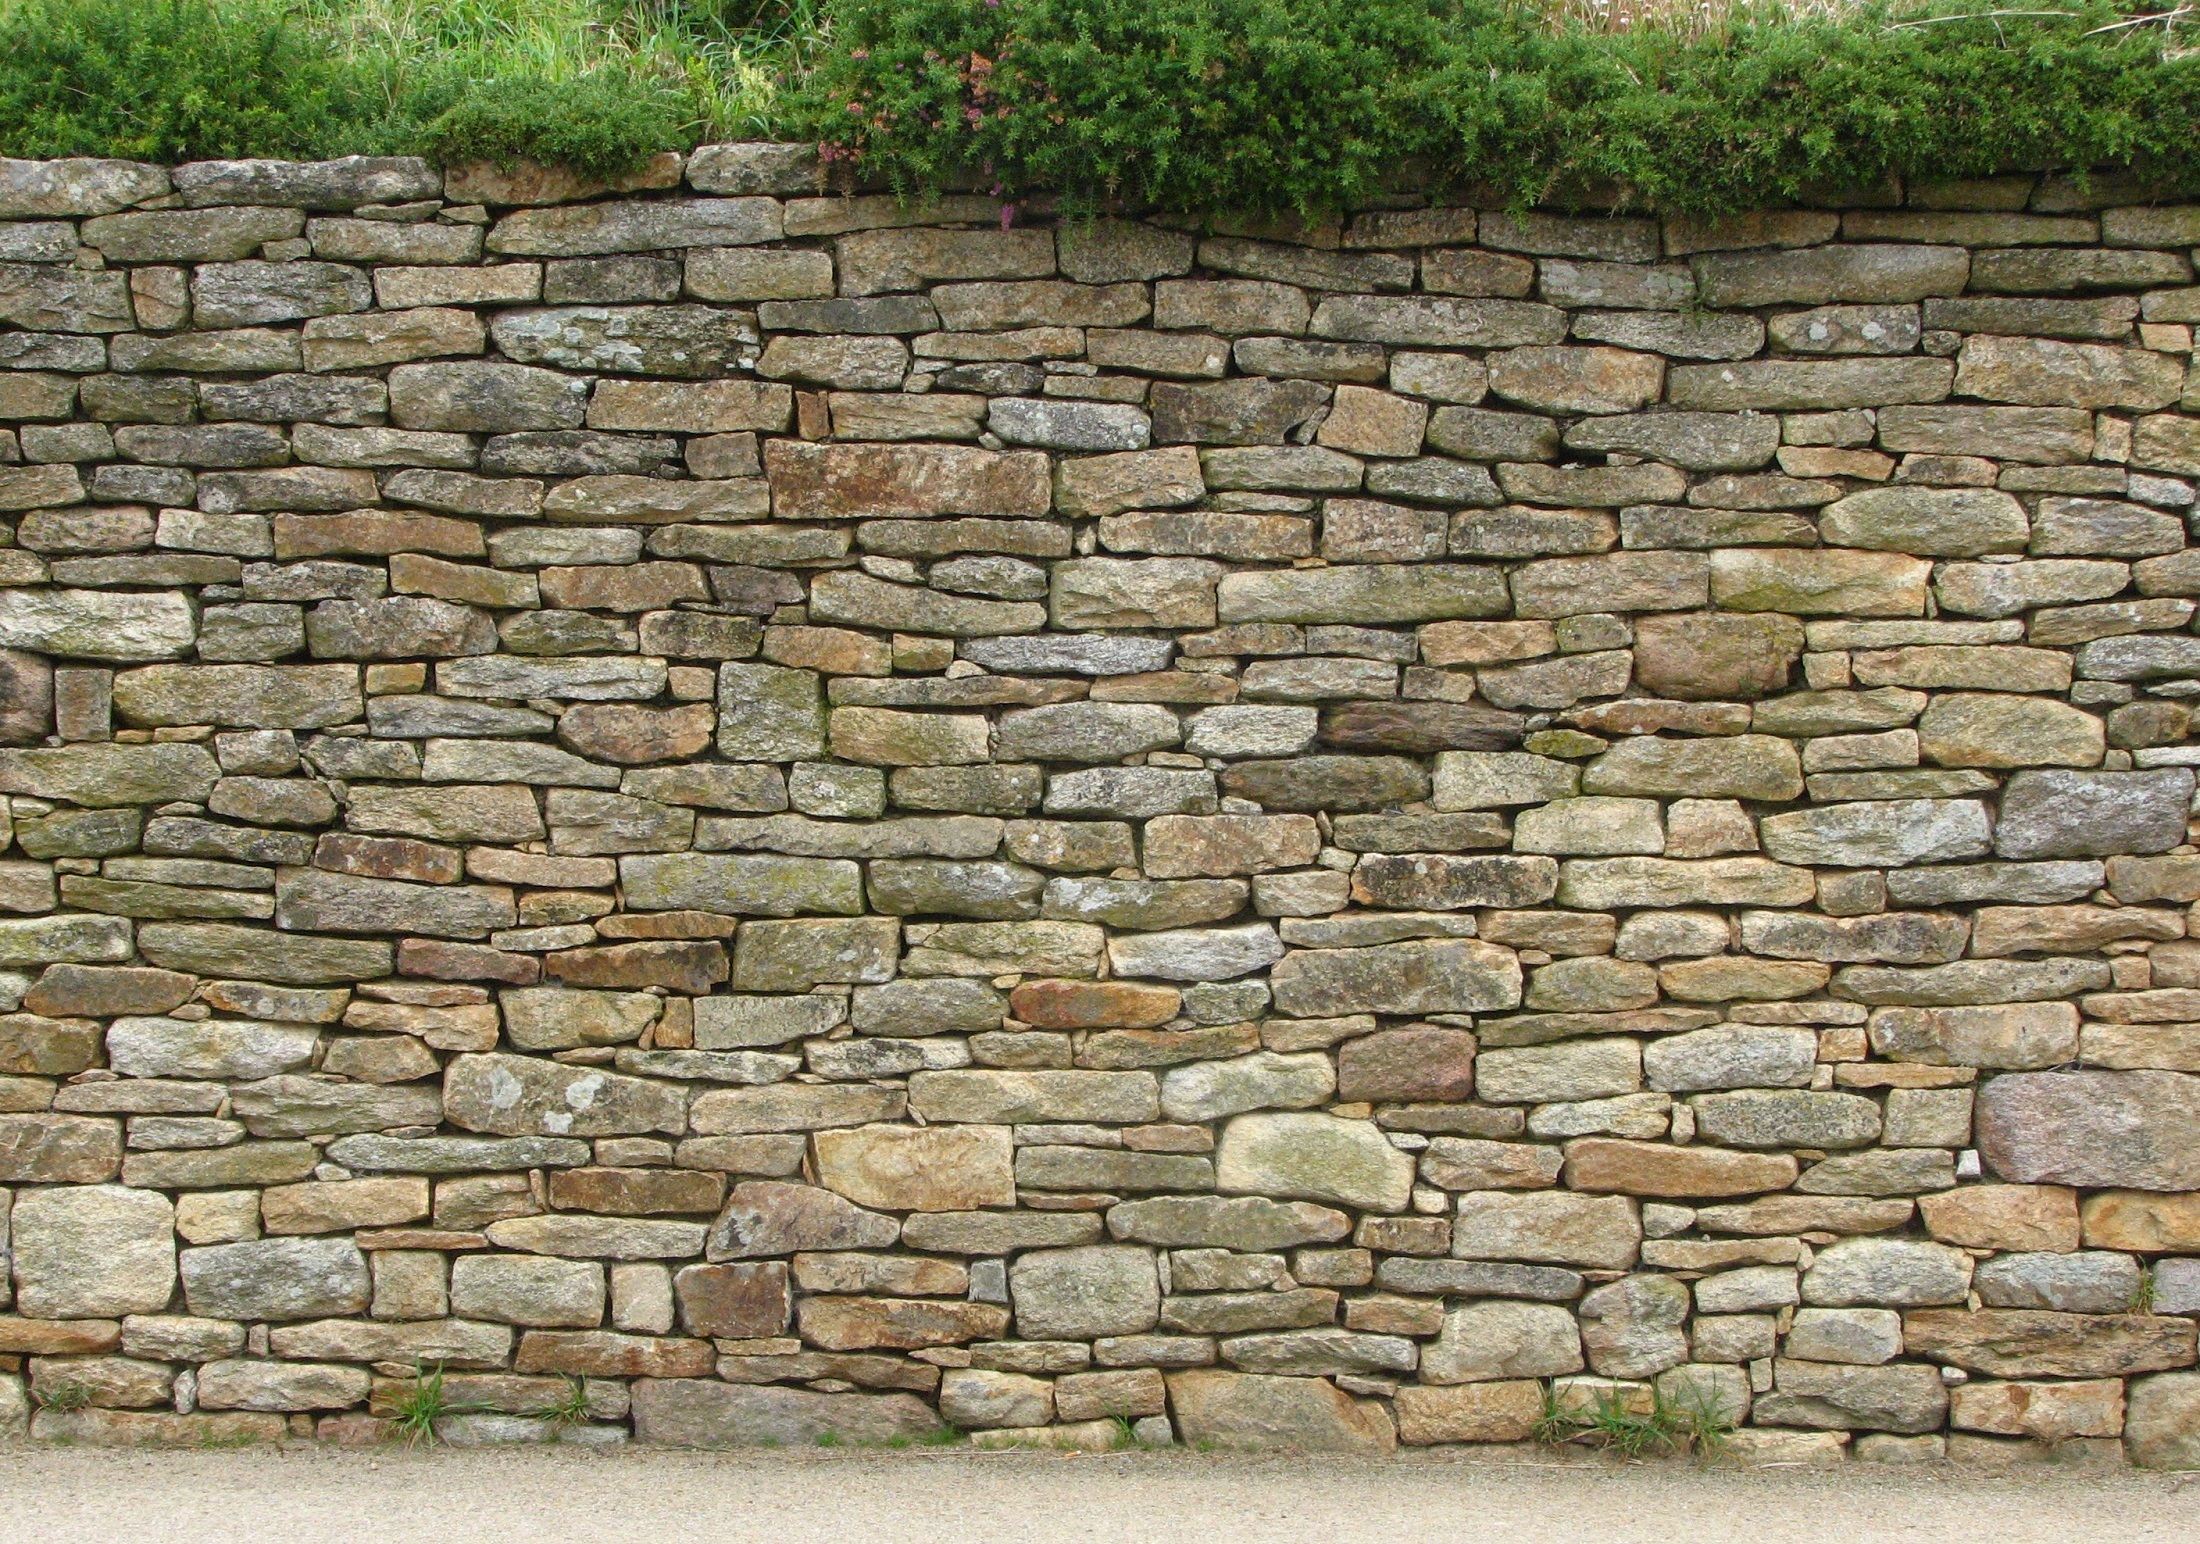
grass, rock, fence, architecture, cobblestone, wall, construction, pattern, stone wall, brick, textured, close up, rocks, outdoors, stones, design, brickwork, road surface, interlocking